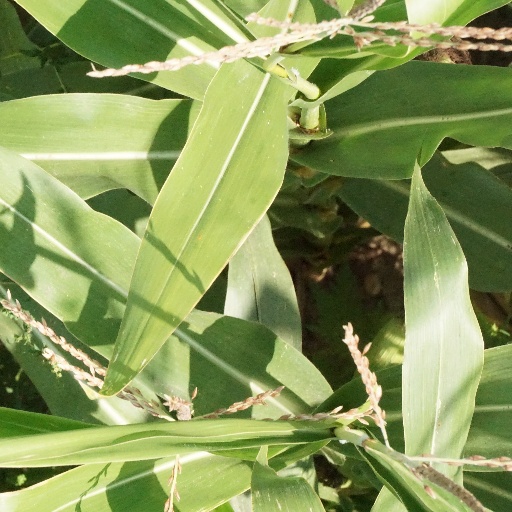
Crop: maize; corn